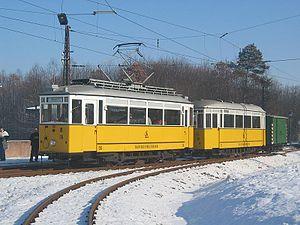
Gothaer Waggonfabrik était un constructeur allemand de matériel roulant ferroviaire établi à la fin du XIXᵉ siècle à Gotha. Pendant les deux guerres mondiales, la société s'est développée dans la construction d'aéronefs.